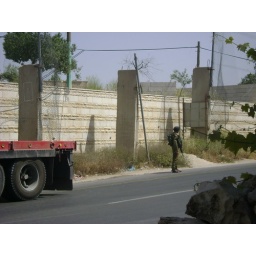
The Israeli army repairs the fence at the entrance to Beit Ommar near road 60 on May 18th, 2009.